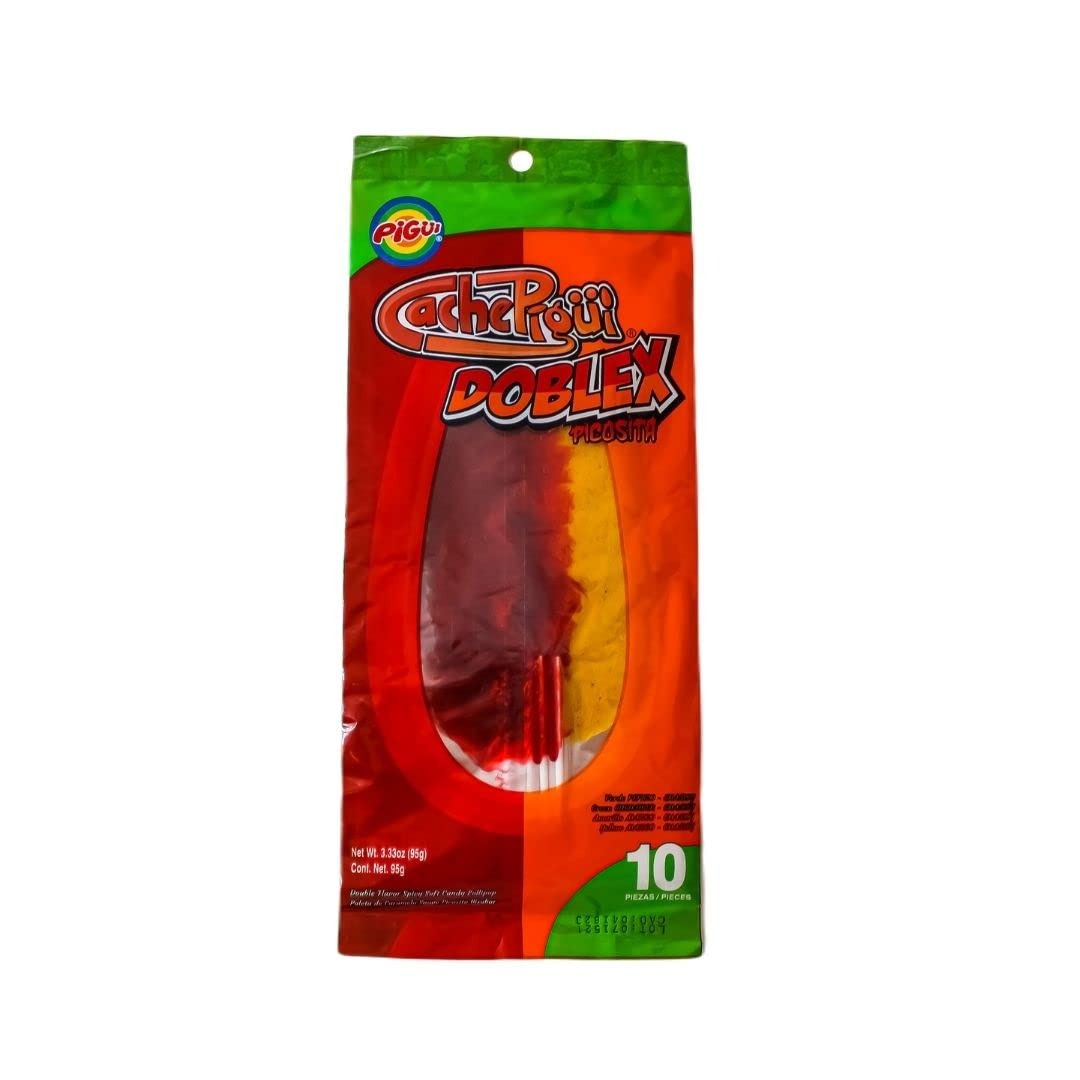
Item Name: Dulces Pigui Slaps Doblex Picosita Flavor Paletas Mexican Candy (100 Lollipops)
Bullet Point 1: Thin doblex spicy dual flavor lollipops are foldable and fun to eat
Bullet Point 2: 30 calories per serving (10 servings per pack)
Bullet Point 3: Each pack includes 10 pieces and 3.3 ounces
Bullet Point 4: Perfect for parties, goody bags, piñatas, snack drawers, and more
Bullet Point 5: 100 lollipops total
Product Description: Dulces Pigui Slaps Doblex Picosita Flavor Paletas Mexican Candy (100 Lollipops). Sweet foldable lollipops are as fun to unwrap as they are to eat. A flavorful twist on Mexican paletas!
Value: 100.0
Unit: Count

Price: 29.89